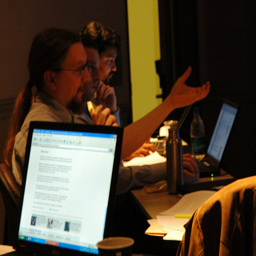
The men are sitting at a table with their laptops
A man talking to a group that are using laptops.
Three men sit at a table with laptops and papers on it.
Men working hard on computers in the evening hours
A man sitting in front of a laptop computer while holding his hand out.